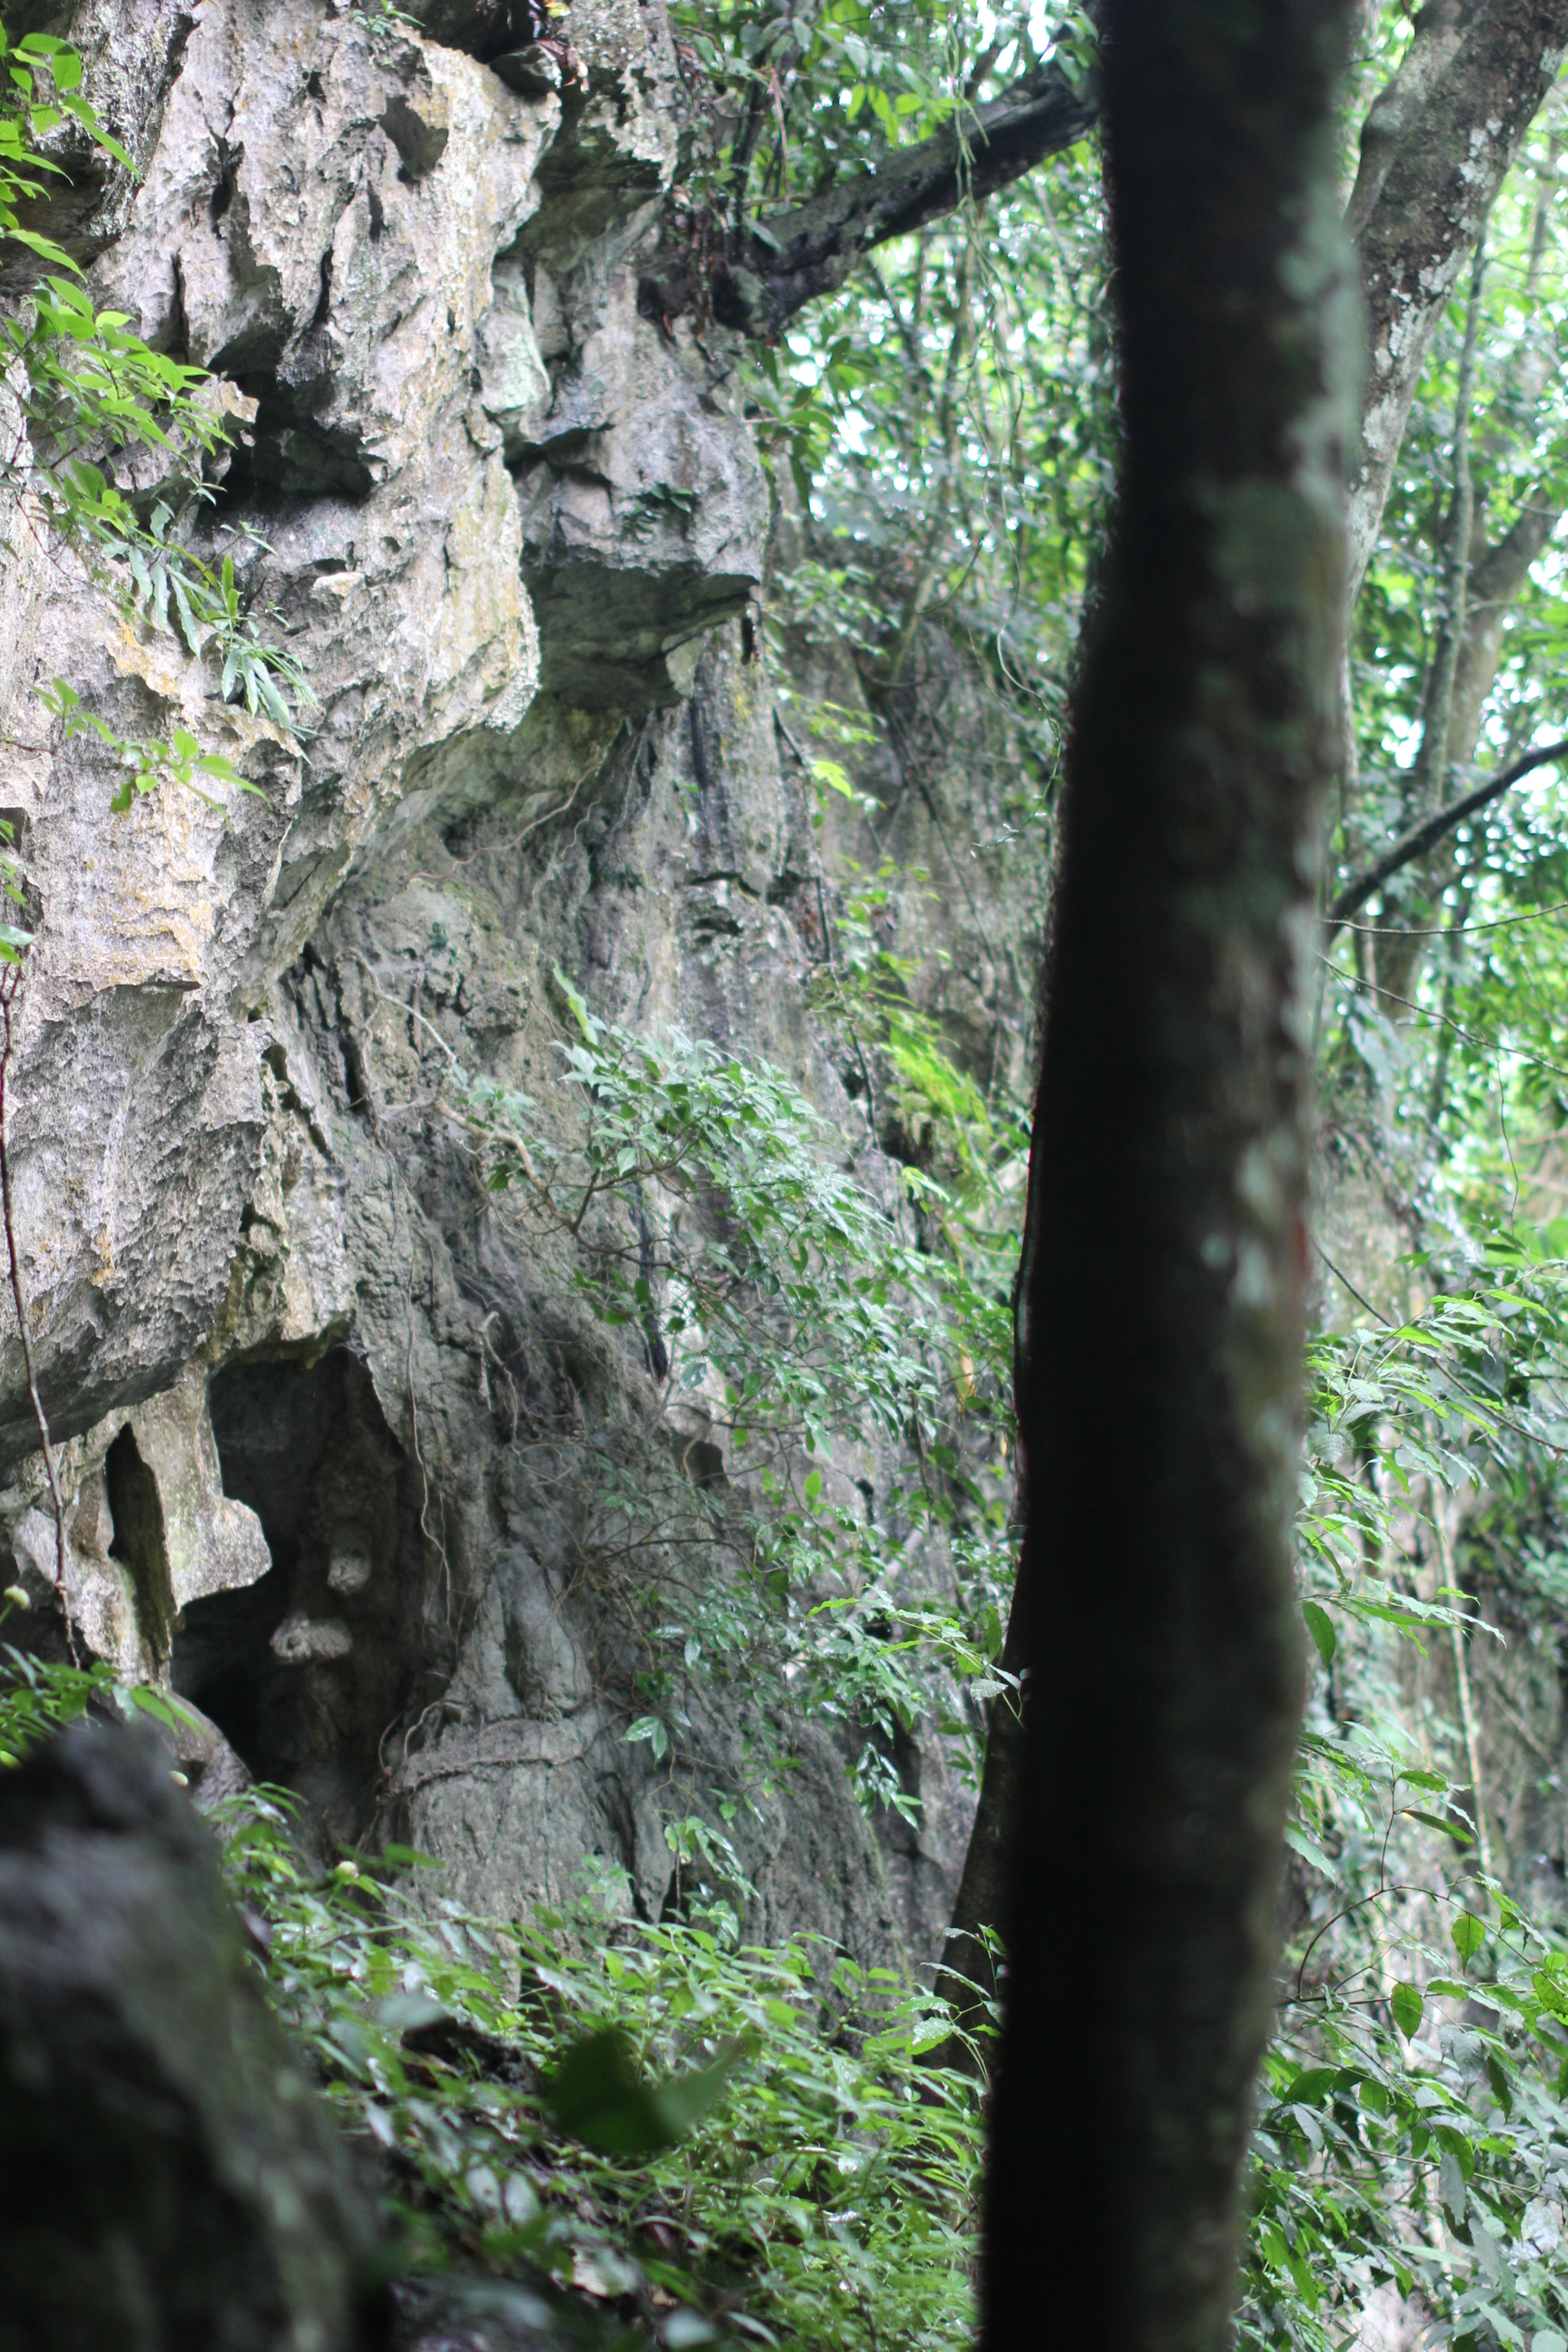
user: text: Trong hình có bao nhiêu thân cây lớn nổi bật ở tiền cảnh?
assistant: text: Một

user: text: Địa hình đá trong hình thuộc loại gì?
assistant: text: Địa hình karst

user: text: Những hoạt động nào thường diễn ra ở những khu vực có cảnh quan tự nhiên như trong hình?
assistant: text: Khám phá hang động, đi bộ đường dài và du lịch sinh thái.

user: text: Vách đá và thảm thực vật trong hình tương tác với nhau như thế nào để tạo nên cảnh quan này?
assistant: text: Vách đá cung cấp cấu trúc và nền tảng cho thảm thực vật bám víu và phát triển, trong khi cây cối và dây leo che phủ, làm mềm đi vẻ ngoài gồ ghề của đá, tạo nên một hệ sinh thái rừng rậm nhiệt đới.